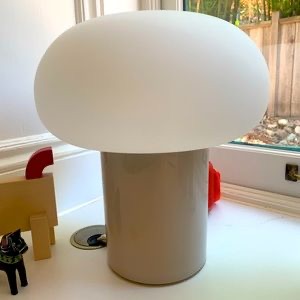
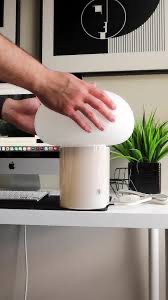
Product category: misc
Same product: yes